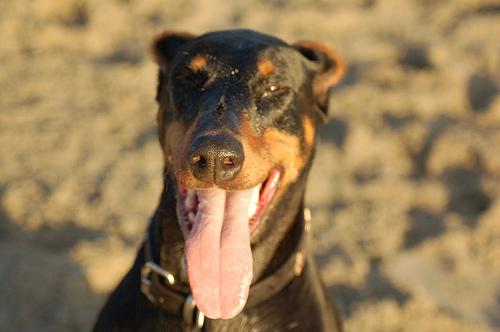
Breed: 209-n000054-Doberman